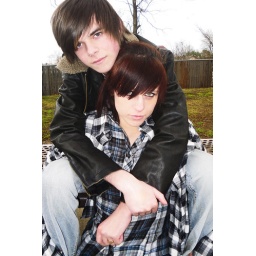
Janay and Nick sitting on a table at a park in mississippi. (2010)